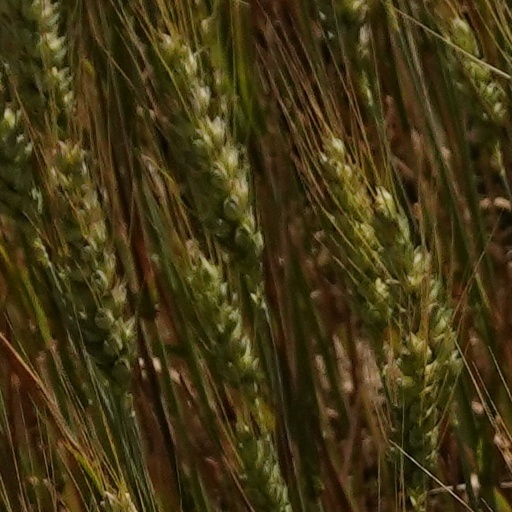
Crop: wheat